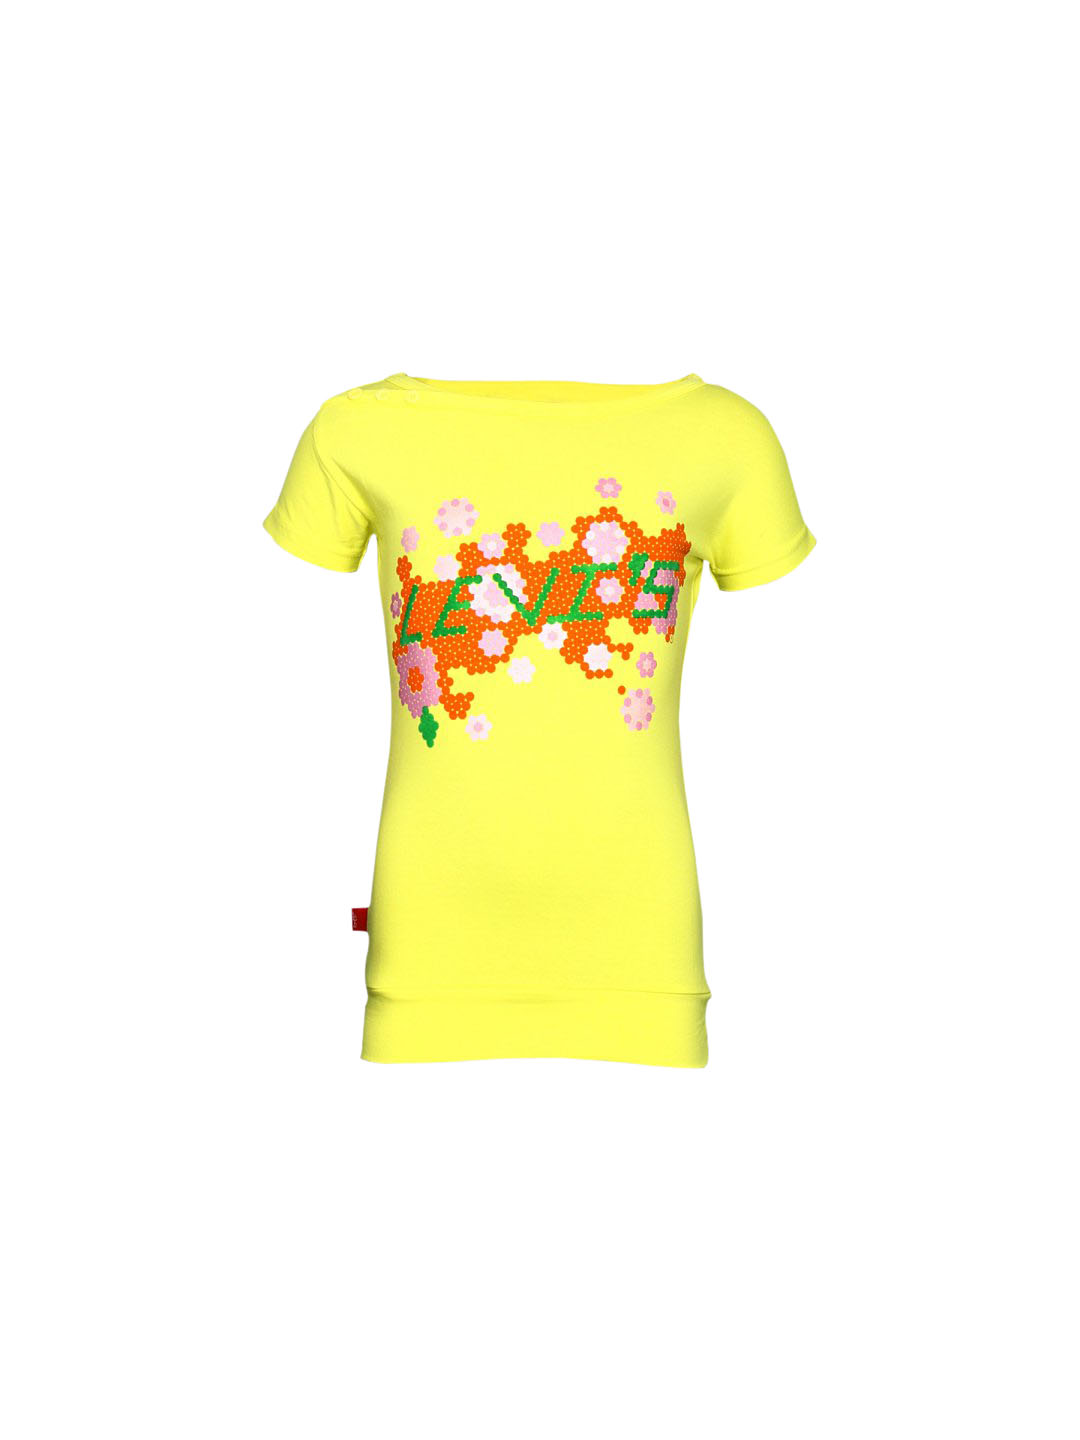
Levis Kids Girl's Diane Yellow Teens Kidswear
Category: Apparel / Topwear / Tops
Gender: Women
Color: Yellow
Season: Summer 2011
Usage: Casual